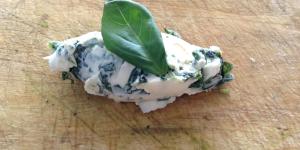
dip de queso crema y albahaca